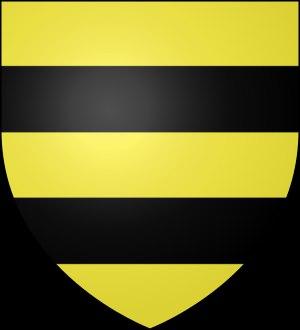
Burgrave est le nom donné en Allemagne pendant le Moyen Âge au commandement militaire d'une ville ou place forte lorsqu'il exerçait en même temps sur les bourgeois le droit de juridiction.